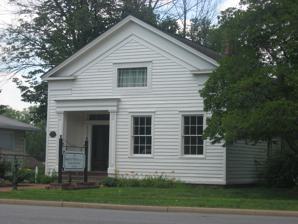
Building: Ellis-Schindler House
Country: United States of America
Year built: 1834
Historic house in Indiana, United States United States historic place Ellis-Schindler House U.S. National Register of Historic Places Ellis-Schindler House, July 2013 Show map of Indiana Show map of the United States Location 900 Lincolnway W., Mishawaka, Indiana Coordinates 41°39′39″N 86°11′30″W / 41.66083°N 86.19167°W / 41.66083; -86.19167 Area less than one acre Built 1834 ( 1834 ) Architectural style Greek Revival NRHP reference No. 90001926 Added to NRHP December 18, 1990 Ellis-Schindler House , also known as the Robert Ellis House, is a historic home located at Mishawaka , St. Joseph County, Indiana .  It was built in 1834, and is a 1 + 1 ⁄ 2 -story, rectangular, Greek Revival style frame dwelling.  It has a front gable roof and is sheathed in clapboard siding.  The house was moved to its present location and renovated in 1979.  It is the oldest known existing structure in Mishawaka. It was listed on the National Register of Historic Places in 1990. References